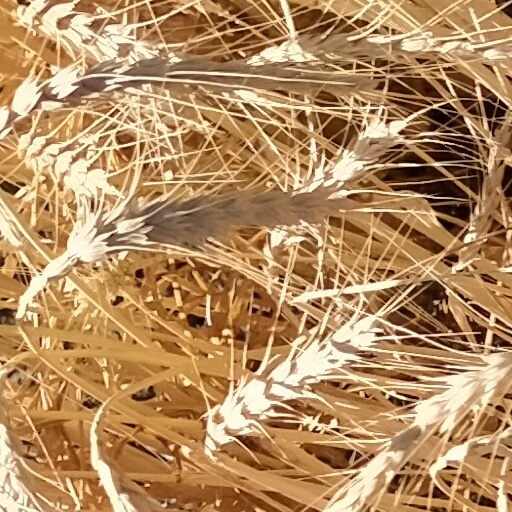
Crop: wheat